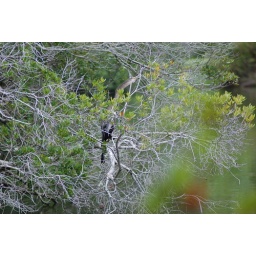
bird in tree